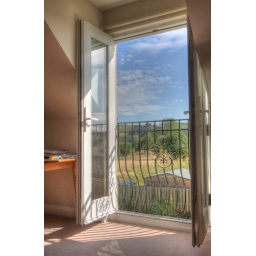
View through the window at a friend's house in Scotland